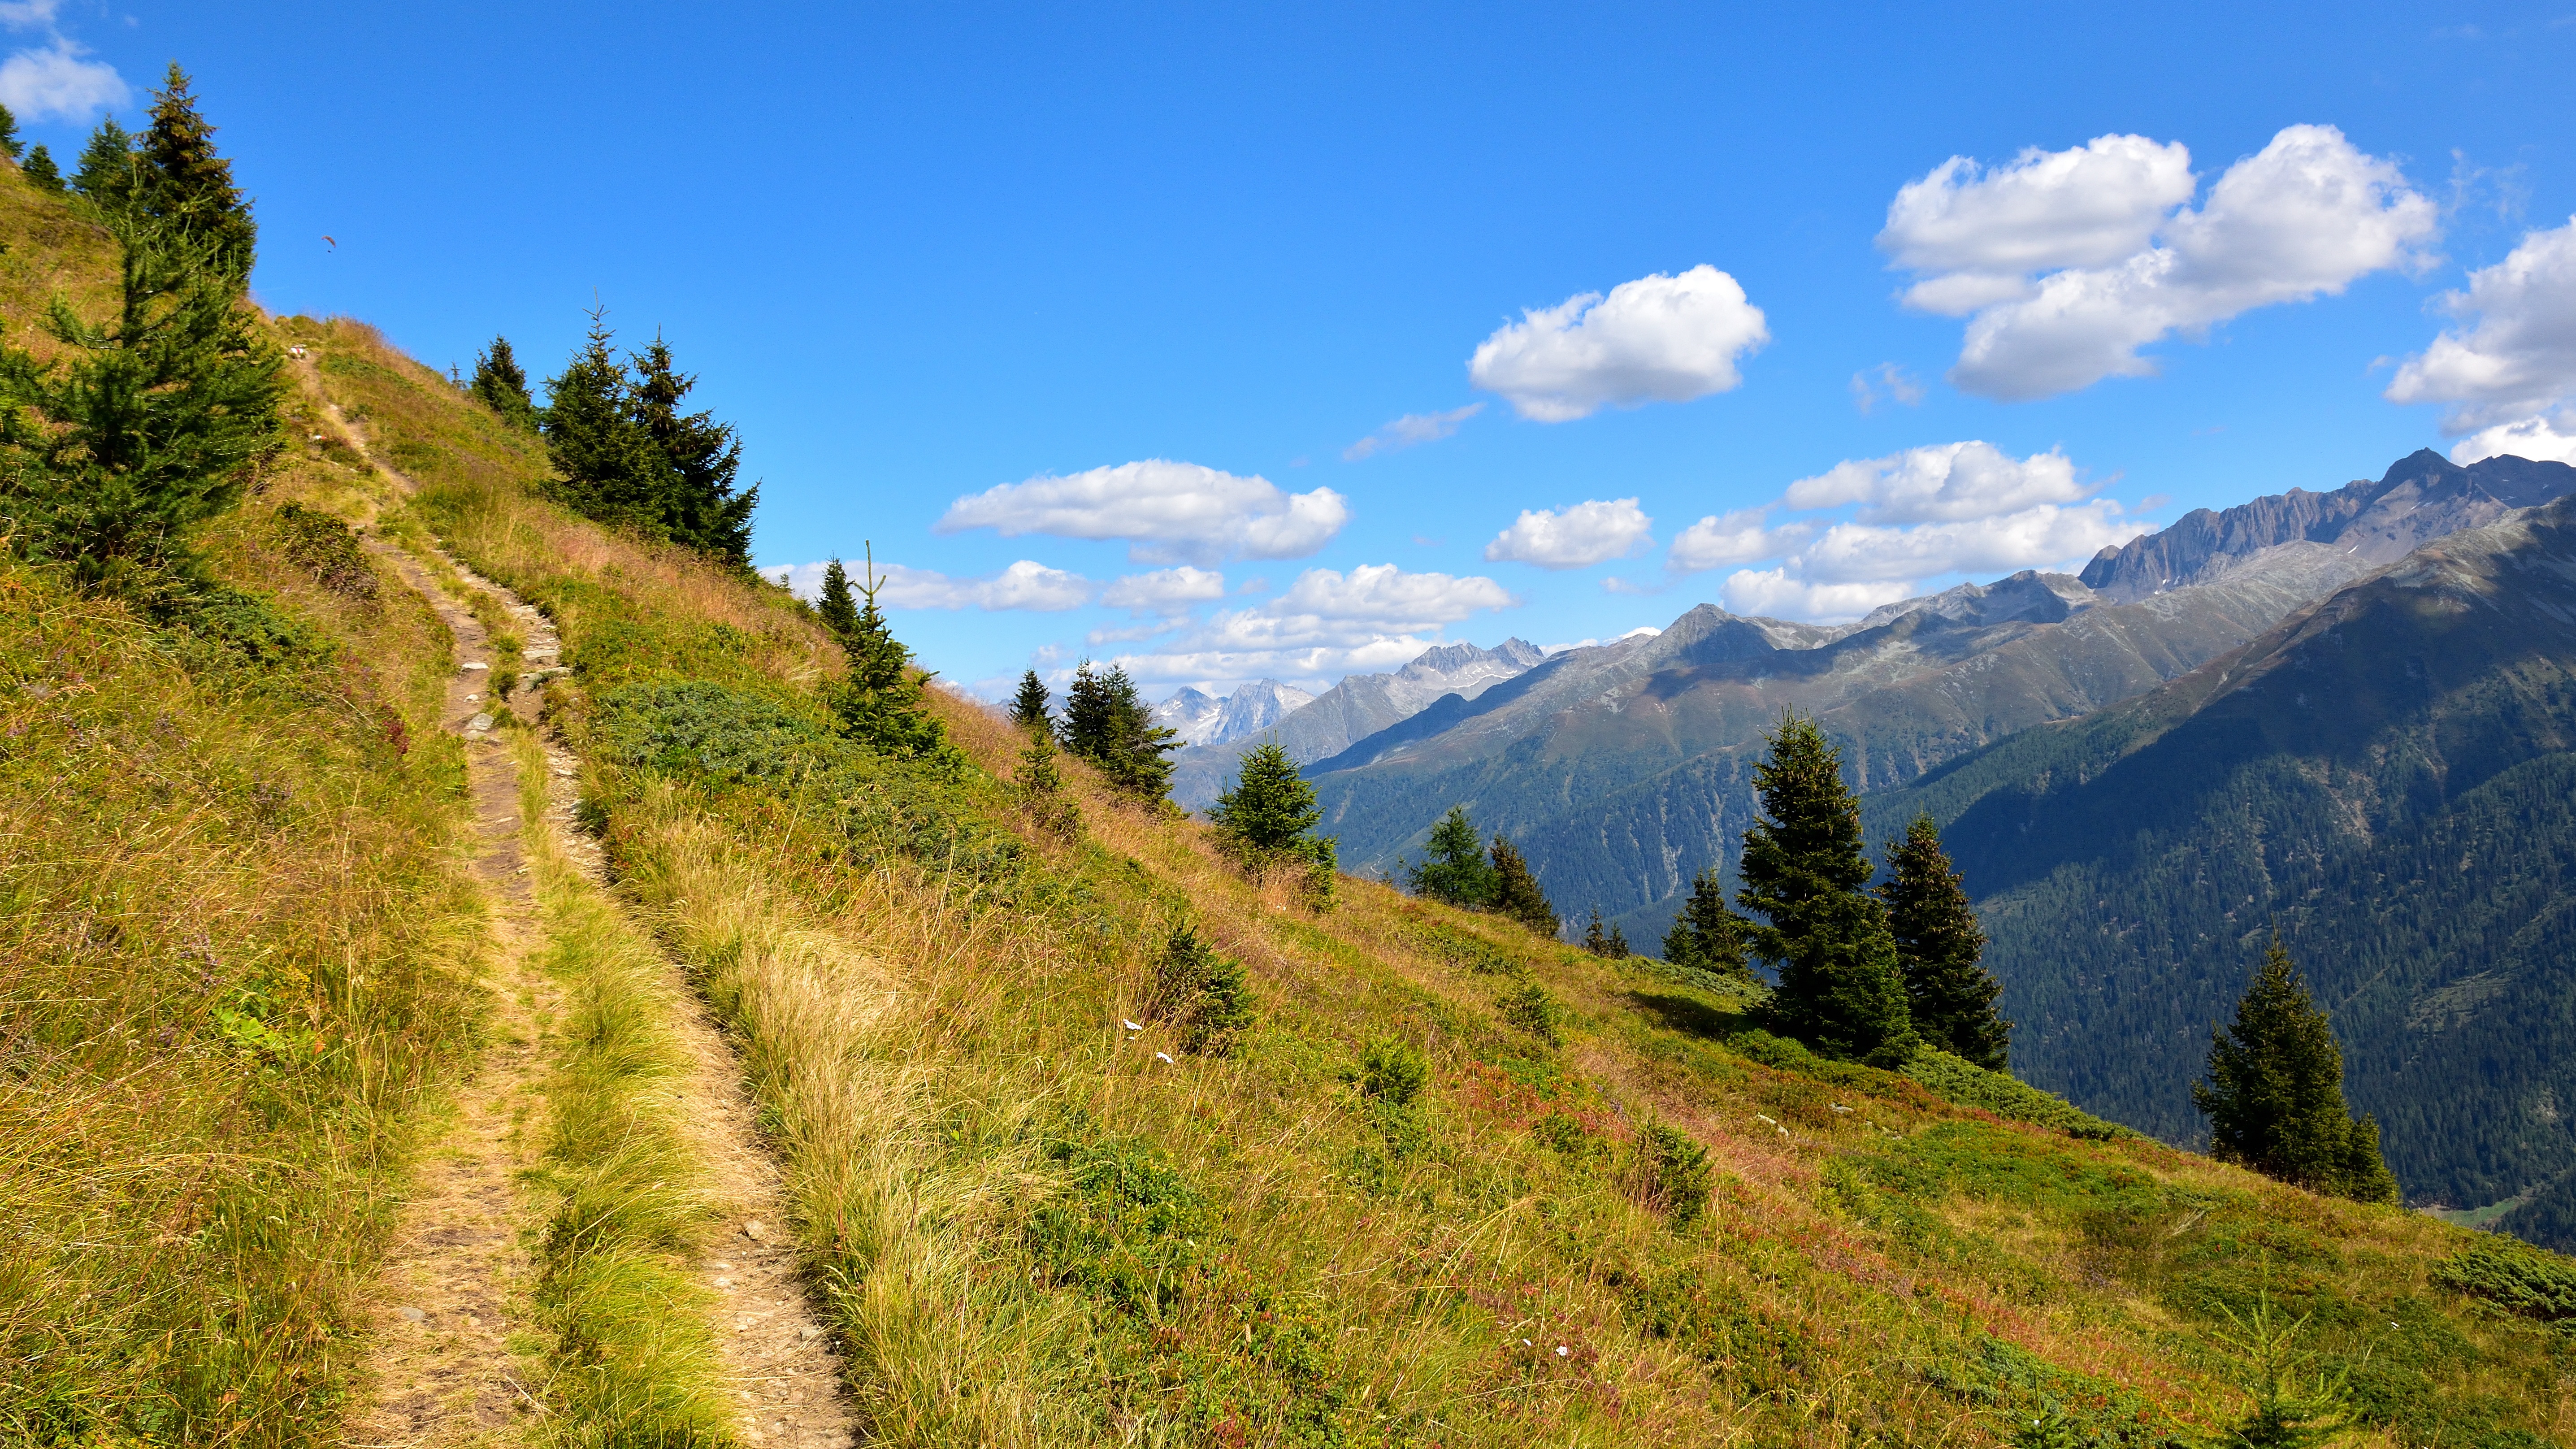
landscape, tree, nature, wilderness, walking, mountain, trail, meadow, hill, adventure, view, valley, mountain range, panorama, autumn, alpine, ridge, trees, mountains, alps, grassland, plateau, fell, away, ecosystem, landform, mountain pass, geographical feature, mountainous landforms